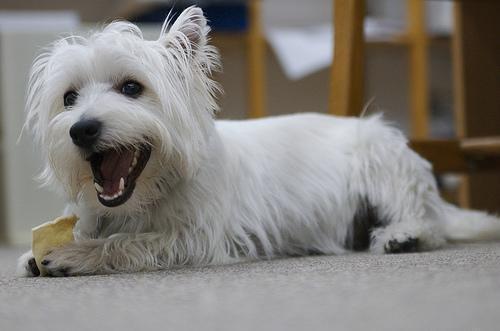
West_Highland_white_terrier